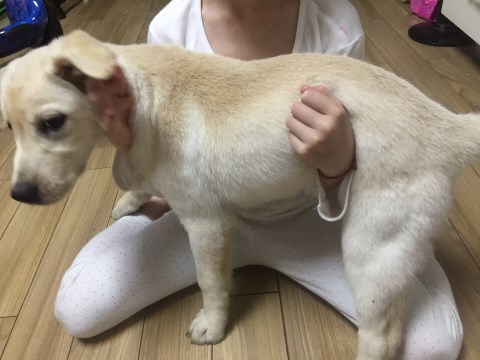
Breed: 3580-n000122-Labrador_retriever